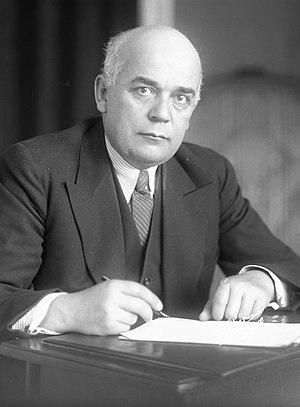
Frank-Henri Jullien est un photographe suisse.
Léon Nicole, né le 10 avril 1887 à Montcherand et décédé le 28 juin 1965 à Genève, est un homme politique suisse.